Molly's Reach

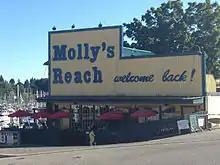
Molly's Reach in 2012

Molly's Reach was a fictional restaurant in the real community of Gibson's Landing, British Columbia, during the nineteen years the Canadian television series "The Beachcombers" was set there. The series ended in 1990, and the building is now a real restaurant.